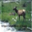
Label: deer